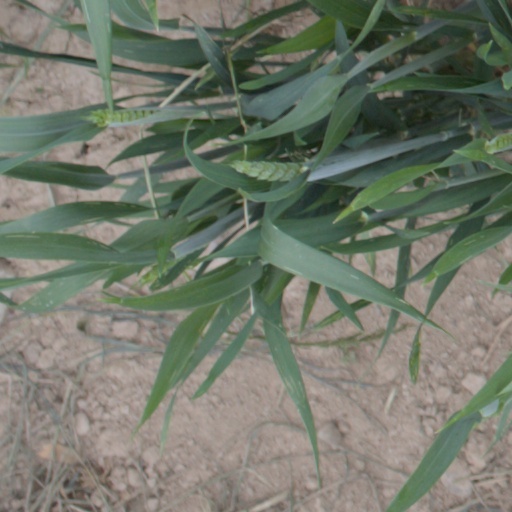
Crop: wheat